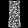
Label: Dress